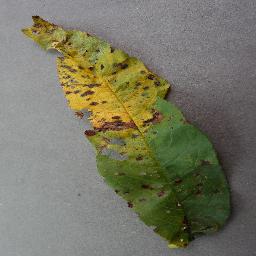
Label: Peach___Bacterial_spot